Religion in Catalonia

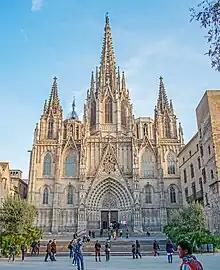
The Cathedral of Barcelona is a fine specimen of Gothic architecture.

Religion in Catalonia is diversified. Since the Expulsion of the Jews and the Moriscos in the late 15th and early 17th centuries respectively, virtually all the population was Christian, specifically Catholic, but since the 1980s there has been a trend of rapid decline of Christianity, also driven since the 1980s by the religious authorities' association with Francoist Spain. Nevertheless, according to the most recent study sponsored by the government of Catalonia, as of 2016, 61.9% of the Catalans identify as Christians, up from 56.5% in 2014, of whom 58.0% Catholics, 3.0% Protestants and Evangelicals, 0.9% Orthodox Christians and 0.6% Jehovah's Witnesses. At the same time, 16.0% of the population identify as atheists, 11.9% as agnostics, 4.8% as Muslims, 1.3% as Buddhists, and a further 2.4% as being of other religions.